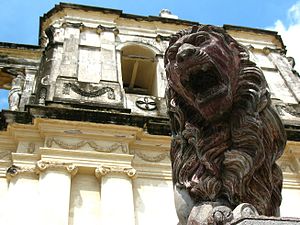
Katedralen i León
Katedralen i León.
Katedralen i León, på spansk Basílica Catedral de la Asunción de León med det officielle navn Insigne y Real Basílica Catedral de la Asunción de la Bienaventurada Virgen María, er en romersk-katolsk katedral i byen Léon i Nicaragua. Kirken blev tegnet af Diego José de Porres Esquivel og opført under den koloniale periode mellem 1747 til 1814 og den blev indviget af pave Pius IX i 1860.